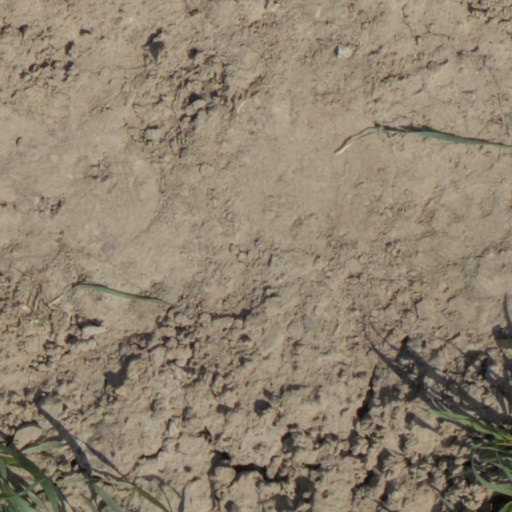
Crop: wheat